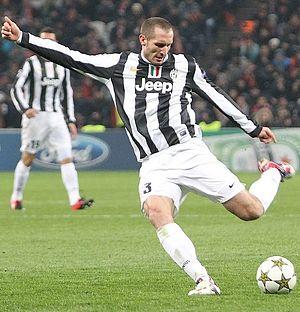
Giorgio Chiellini né le 14 août 1984 à Pise est un footballeur international italien évoluant au poste de défenseur central avec le club de la Juventus FC.